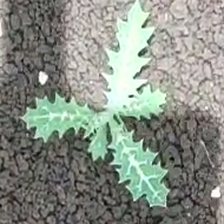
Weed species: Bilayat_(Mexicana_Argemone)